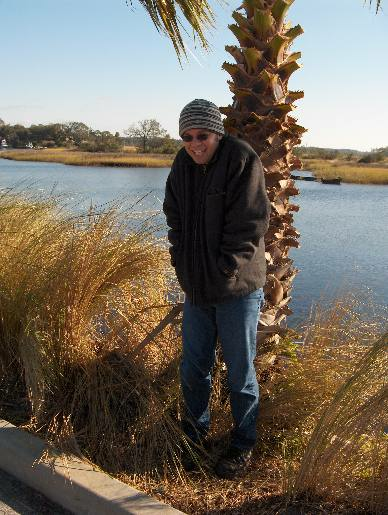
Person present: Yes